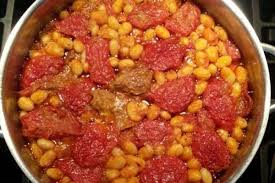
Yemek: kuru_fasulye